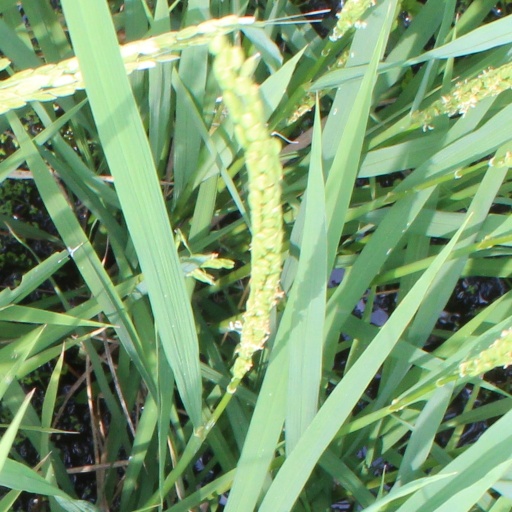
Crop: rice